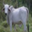
Label: cattle